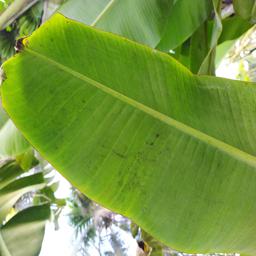
Label: YELLOW SIGATOKA